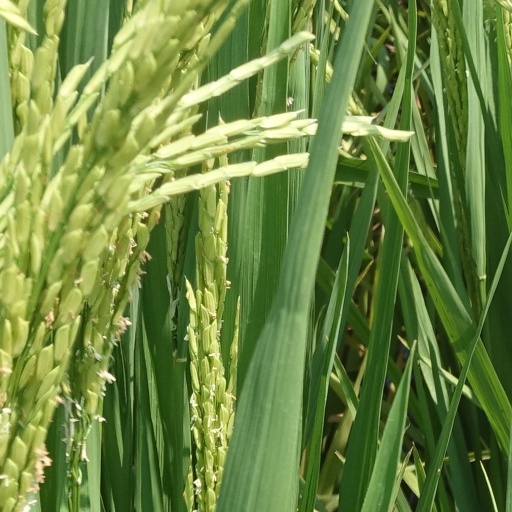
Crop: rice